Kyaw Kyaw Bo

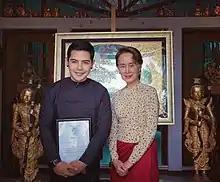
Kyaw Kyaw Bo with Aung San Suu Kyi in 2019

Kyaw Kyaw Bo (born 17 April 1978) is a Myanmar Academy Award winning Burmese actor, singer, traditional dancer and sometime comedian with the Burmese traditional anyeint troupe Htawara Hninzi. He won the 2018 Myanmar Academy Award for Best Supporting Actor with the film "Clinging with Hate". He is best known for his role in the film "A Story Long Ago" (2010) and "The Dark Cinema" (2019). Throughout his career, he has acted in over 300 films.